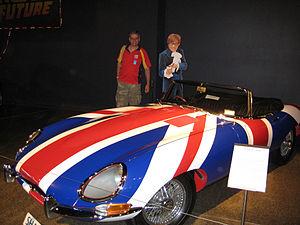
Austin Powers dans Goldmember ou Austin Powers contre l'homme au membre d'or au Québec et au Nouveau-Brunswick est un film américain de Jay Roach sorti en 2002.